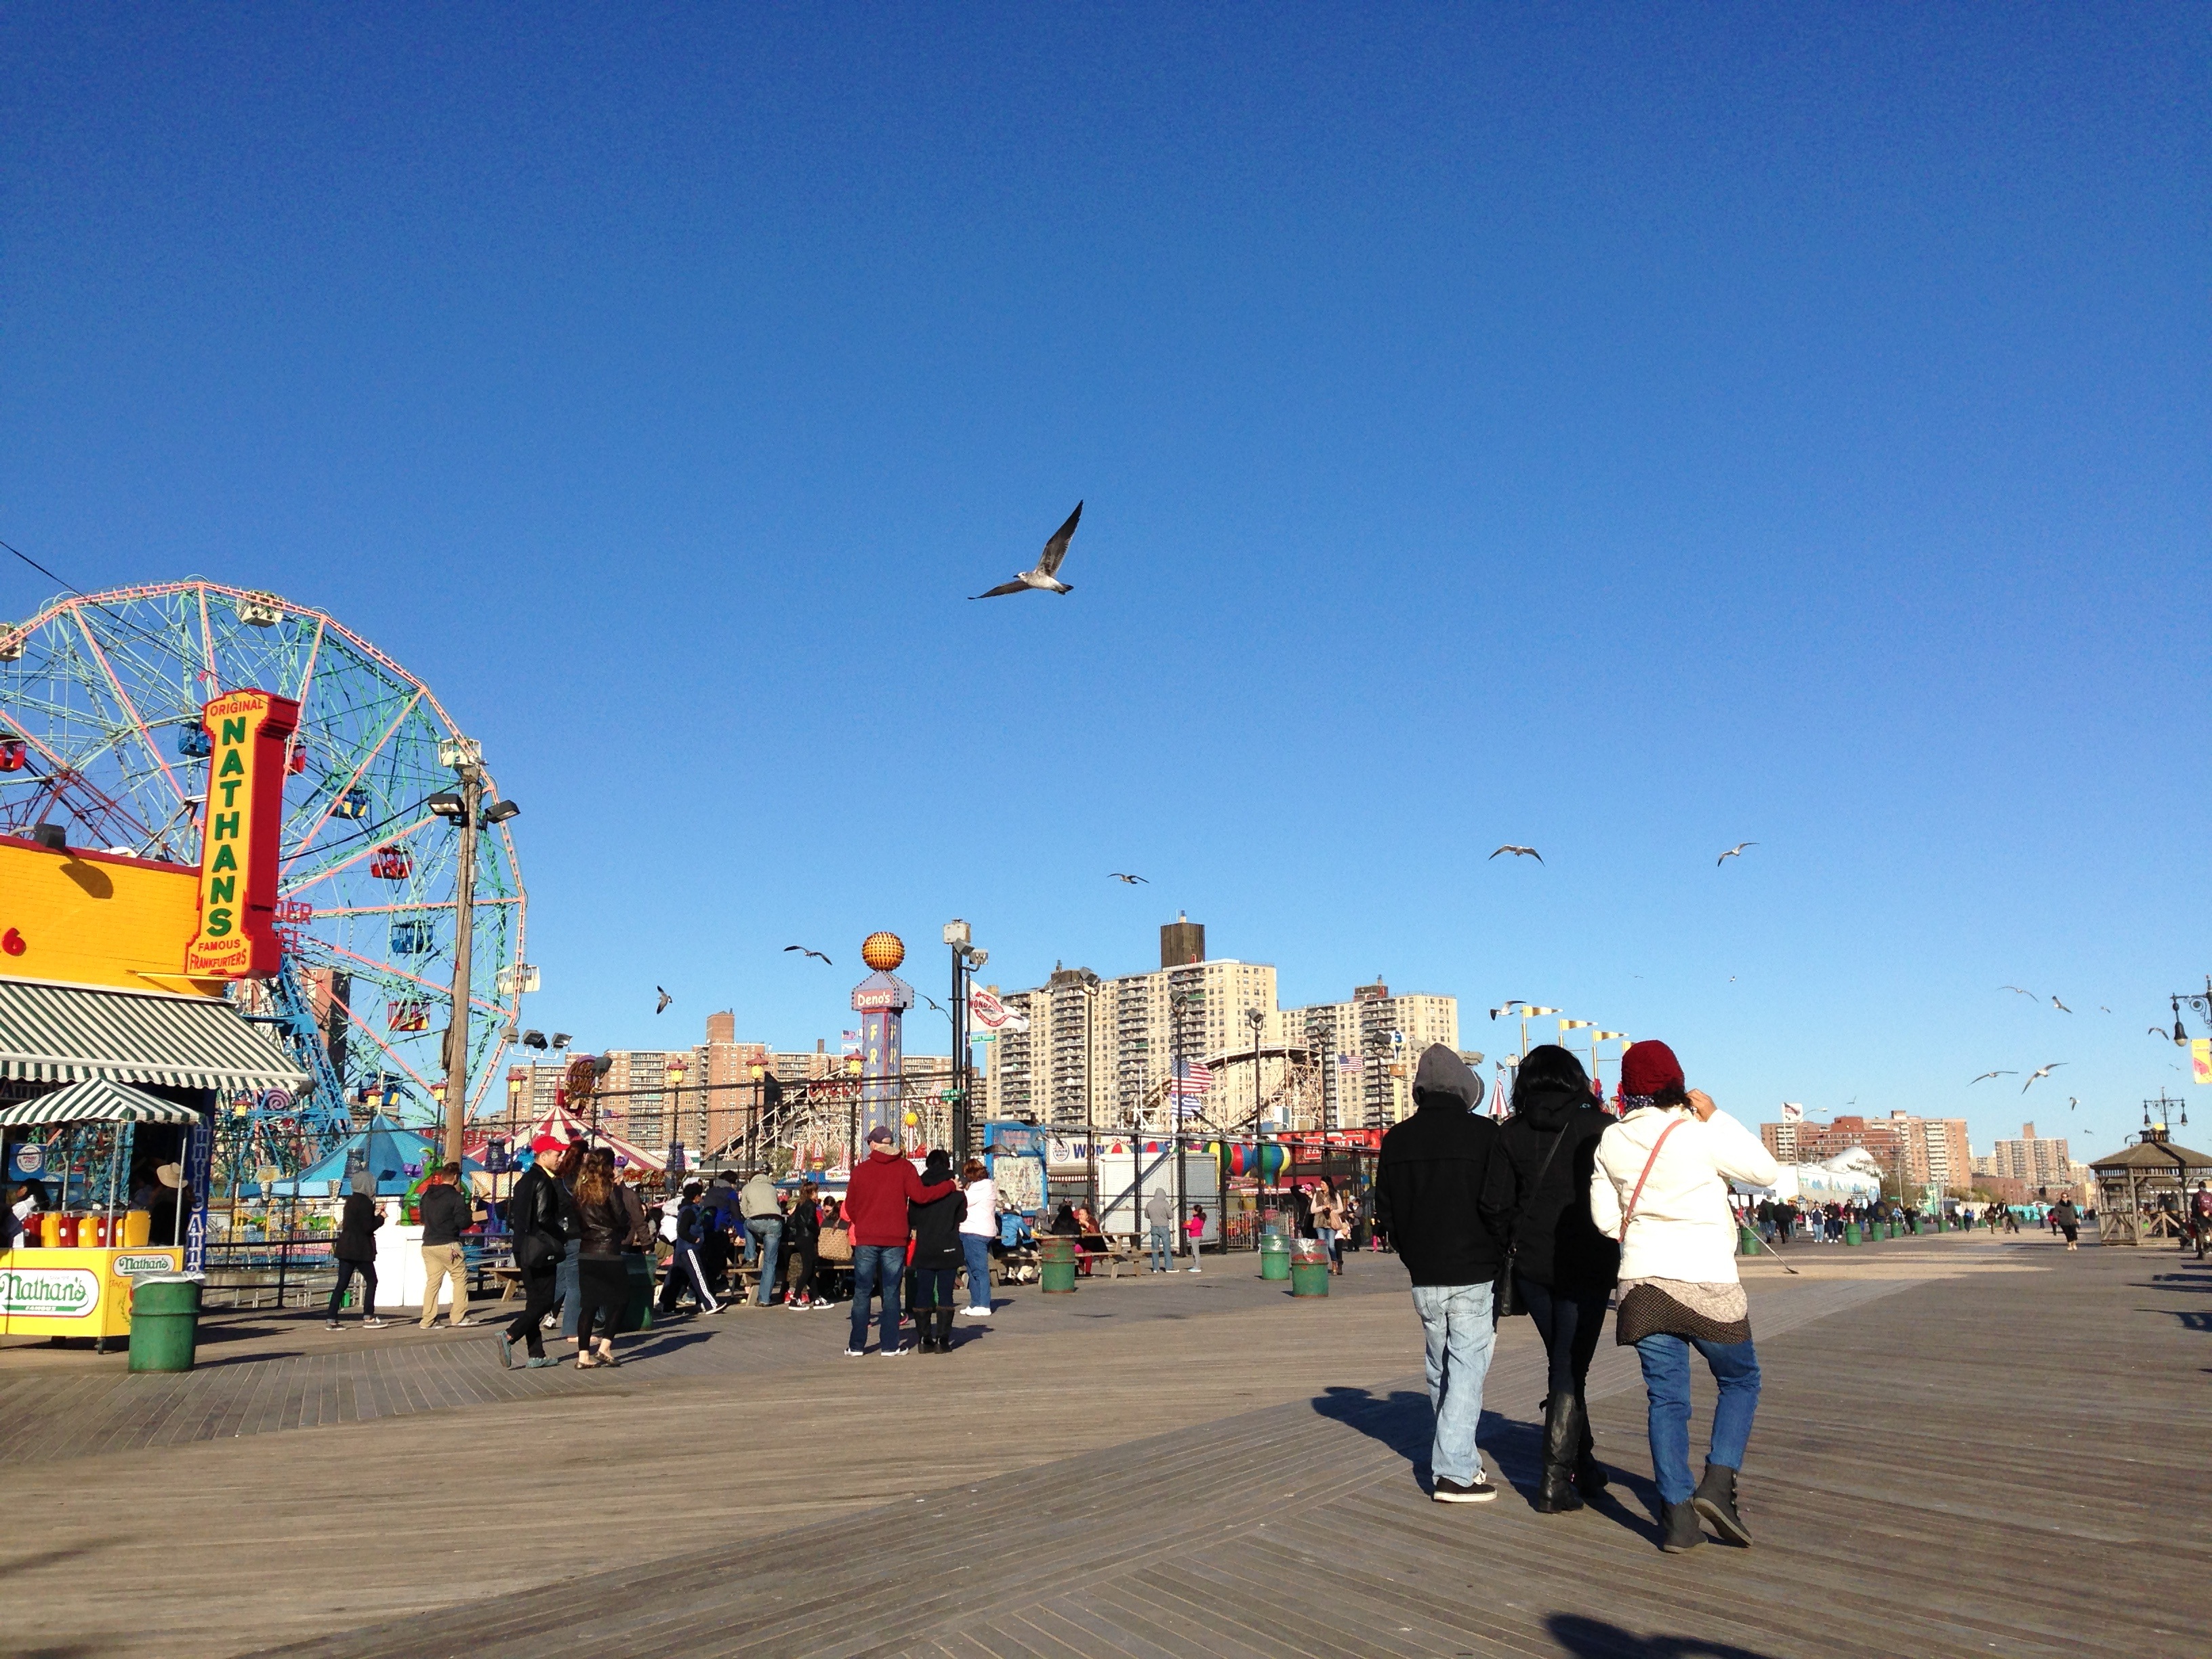
beach, outdoor, sky, boardwalk, new york, pier, walkway, summer, vacation, park, usa, brooklyn, tourism, toy, fun, tourists, coney island beach